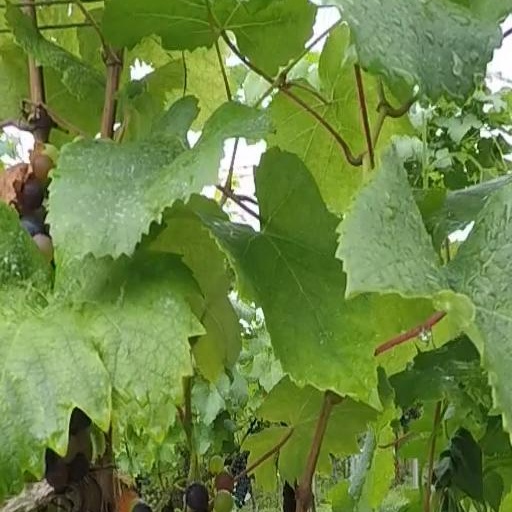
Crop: grape